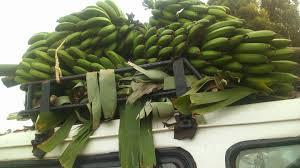
Gari limebeba mikungu ya ndizi mbichi juu ya paa lake. Ndizi zimefungwa kwa kamba zisidondoke, na ni nyingi. Gari hilo lipo barabarani, likielekea sokoni au mahali pa kuuza mazao.